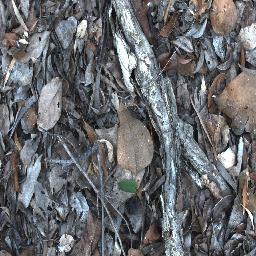
Label: negative